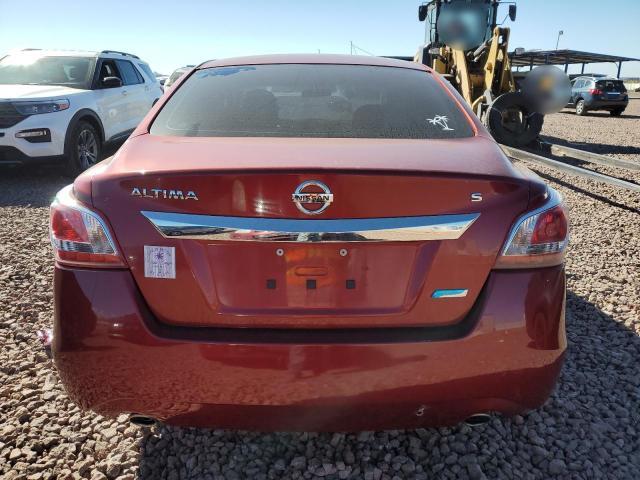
Aucun dommage détecté.
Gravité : aucun